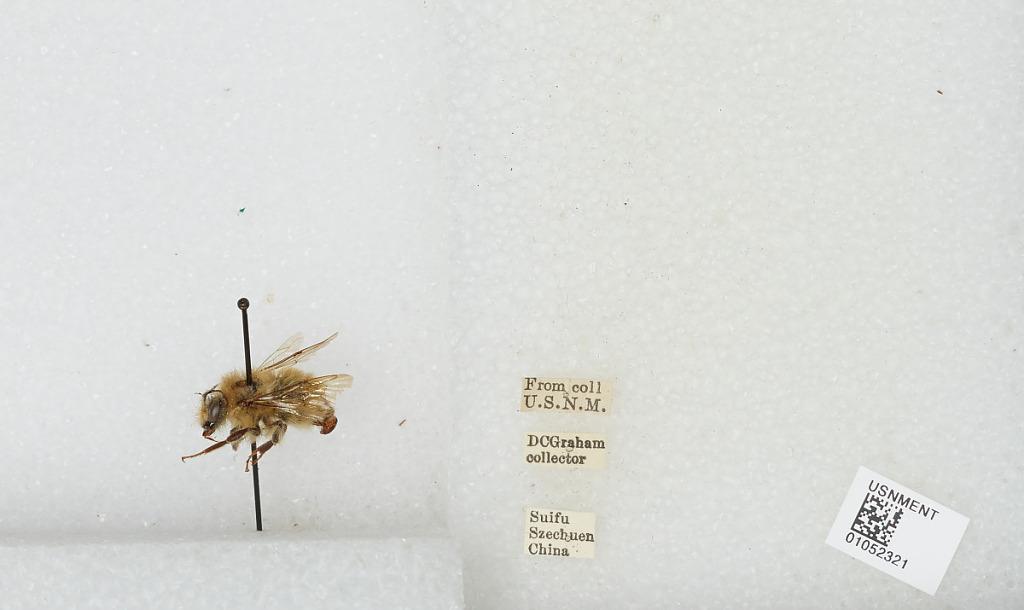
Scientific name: Bombus sp.
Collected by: D. Graham
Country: China
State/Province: Sichuan
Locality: Yibin